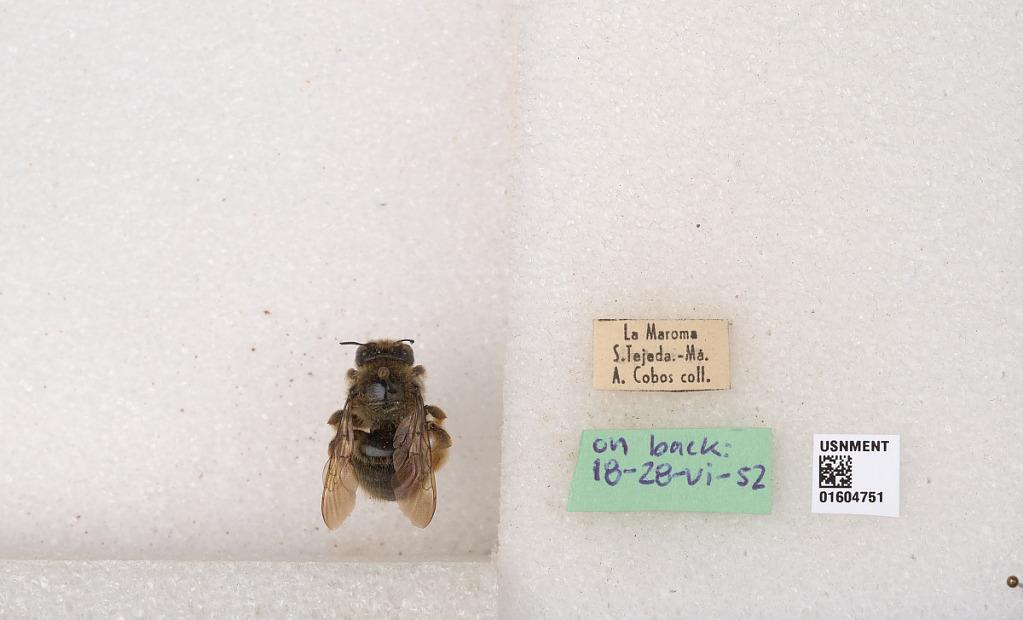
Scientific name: Xylocopa
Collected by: A. Cobos
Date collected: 1952-6-18
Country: Spain
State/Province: Andalusia
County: Granada
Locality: La Maroma S. Tejeda.-Ma.